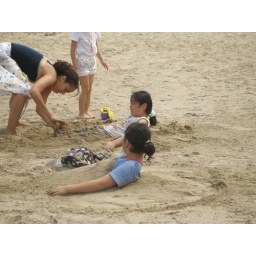
Jovita burrying two Korean girls in the sand